Wolfgang Scheffler (inventor)

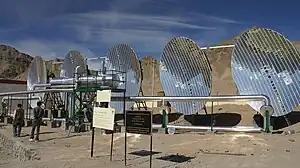
Scheffler cooker at JNV school in Leh, India.

Wolfgang Scheffler (born 1956) is an Austrian inventor. He invented and promoted Scheffler Reflectors, large, flexible parabolic reflecting dishes that concentrate sunlight for solar cooking in community kitchens, bakeries, and in the world's first solar-powered crematorium. By early 2008, over 2000 large cookers of his design had been built distributed worldwide including the world's largest solar cooker.